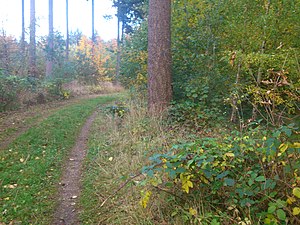
Bidstrup Skovene
Skovsti i Storskoven
Af Skjoldungestien gennem Bidstrup-skovene på Midtsjælland
"Bidstrup skovene er et betydeligt skovområde beliggende syd for Kirke Hvalsø på Sjælland. Hele området ligger i omkring 100 m højde og her finder man bl.a. Sjællands højeste punkt, Gyldenløves Høj, med 125,5 m over havoverfladen. På den 113 m høje Lerbjerg/Skovbakken ligger det 57 m høje teletårn ""Lerbjergtårnet"" der i alt når op i 170 m højde. Området kaldes også for ""det midtsjællandske skovhøjland"". I den sydlige del ligger Sporvejsmuseet Skjoldenæsholm.